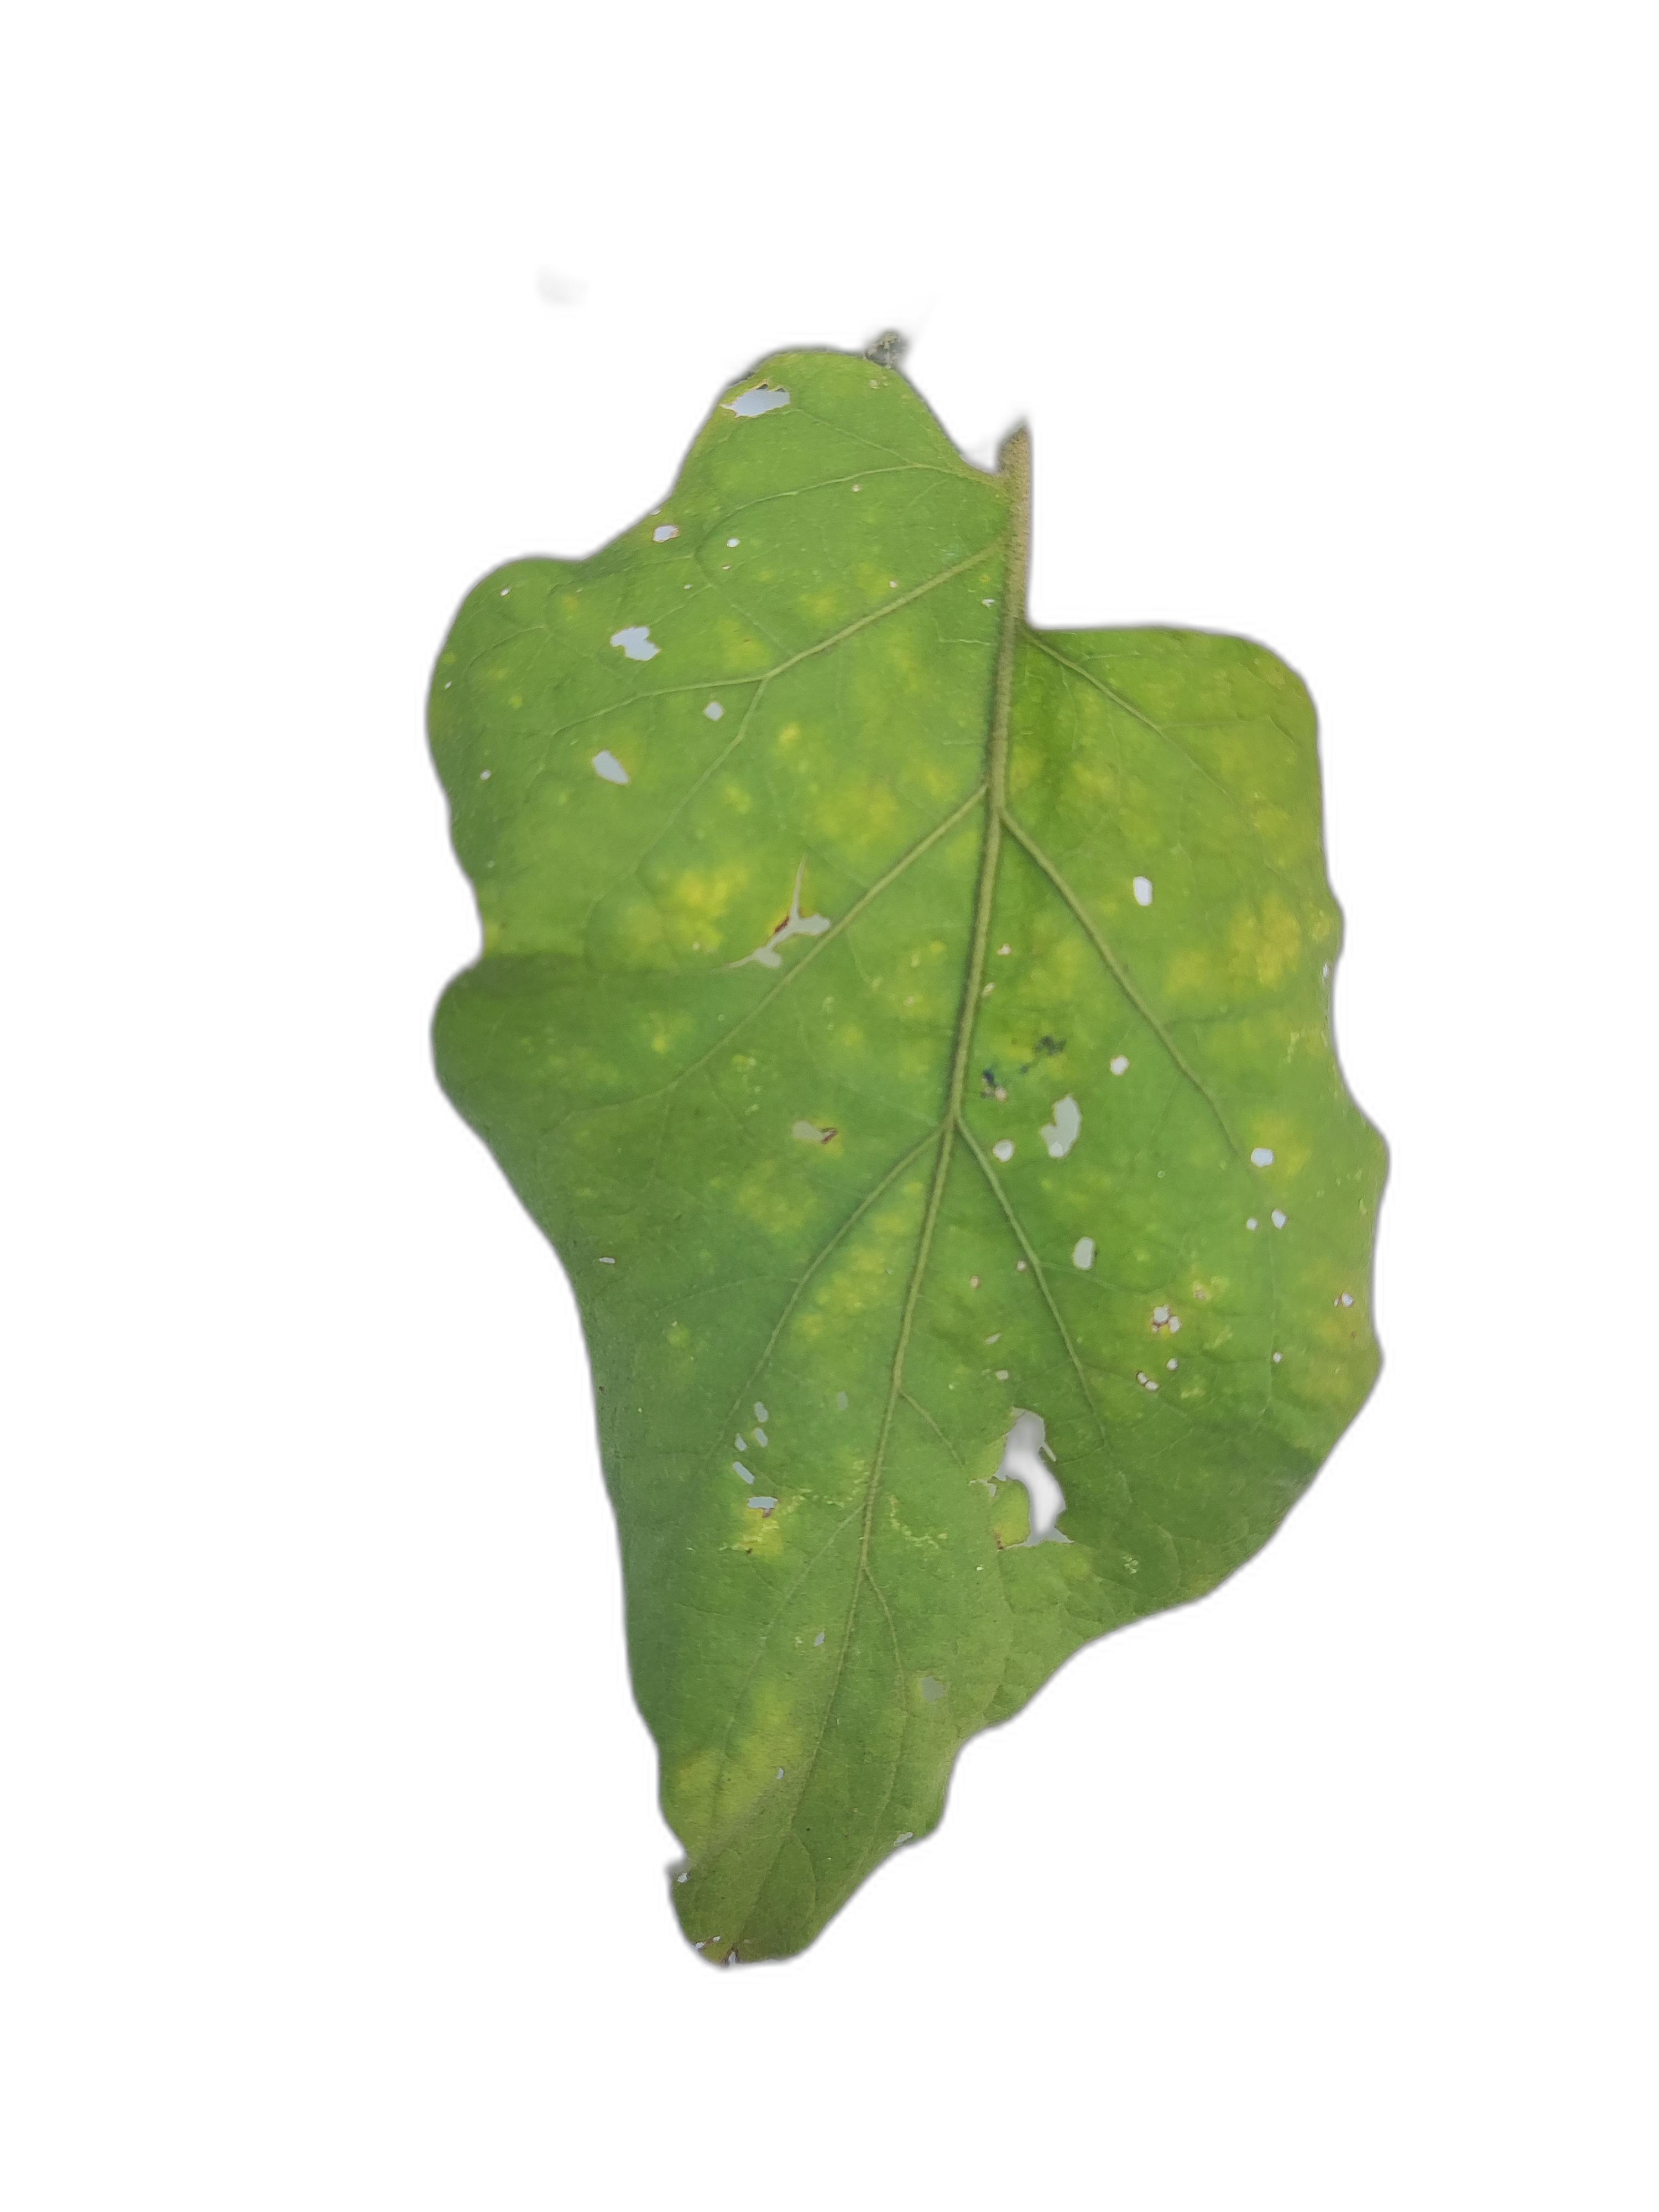
Label: Insect Pest Disease